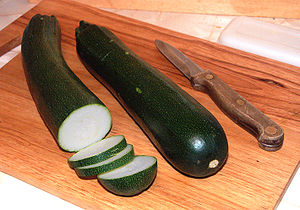
Squash (grøntsag)
En sommersquash
En squash er et bær, der også kan kaldes en courgette eller en zucchini, der findes i to typer: Dels en sommersquash og en vintersquash. En sommersquash har normalt grønne eller gule frugter, men de findes også i andre farver. De normale sorter har frugter med en agurkelignende facon, men andre faconer forekommer også. Vintersquash har en anden slags skal og en anden smag og kan opbevares betydeligt længere tid, end vi er vant til, men de bruges på samme måde.